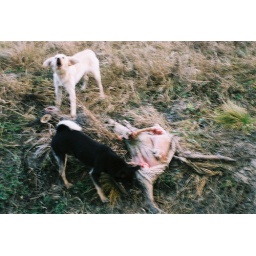
dog barking beside the road